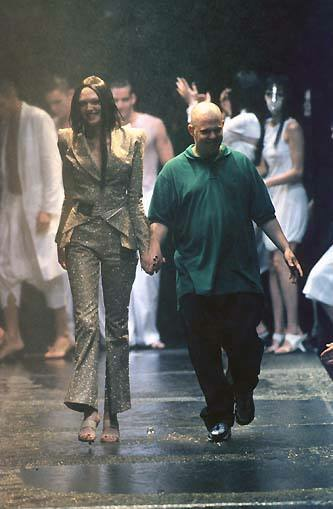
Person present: Yes